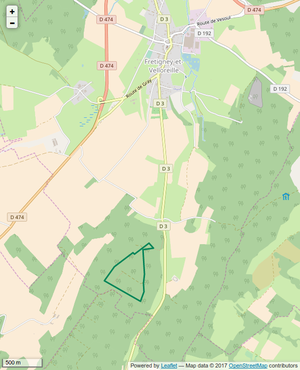
Périmètre de la RNR de la grotte de la Baume noire.
La Réserve naturelle régionale de la grotte de la Baume noire est une réserve naturelle régionale située en Bourgogne-Franche-Comté. Initialement classée en 1988 en tant que Réserve naturelle volontaire, elle est intégrée depuis 2015 au réseau de Réserves naturelles régionales "cavités à chiroptères", qui vise la protection des chauves-souris et de leur habitat.